1969 Tour de France

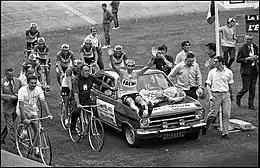
Eddy Merckx and his team celebrating his first victory in the 1969 Tour de France

There were several classifications in the 1969 Tour de France, three of them awarding jerseys to their leaders. The most important was the general classification, calculated by adding each cyclist's finishing times on each stage. The cyclist with the least accumulated time was the race leader, identified by the yellow jersey; the winner of this classification is considered the winner of the Tour.